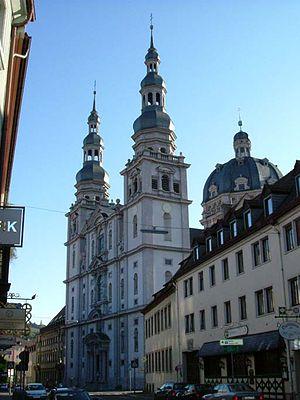
L'église Saint-Jean de Würtzbourg est consacrée aux saints Jean le Baptiste et Jean l'Évangéliste. Après la sécularisation en 1803, l'église collégiale se trouvant dans le quartier de Haug, à Wurtzbourg, dont elle est devenue l'église paroissiale, est appelée aussi collégiale de Haug.